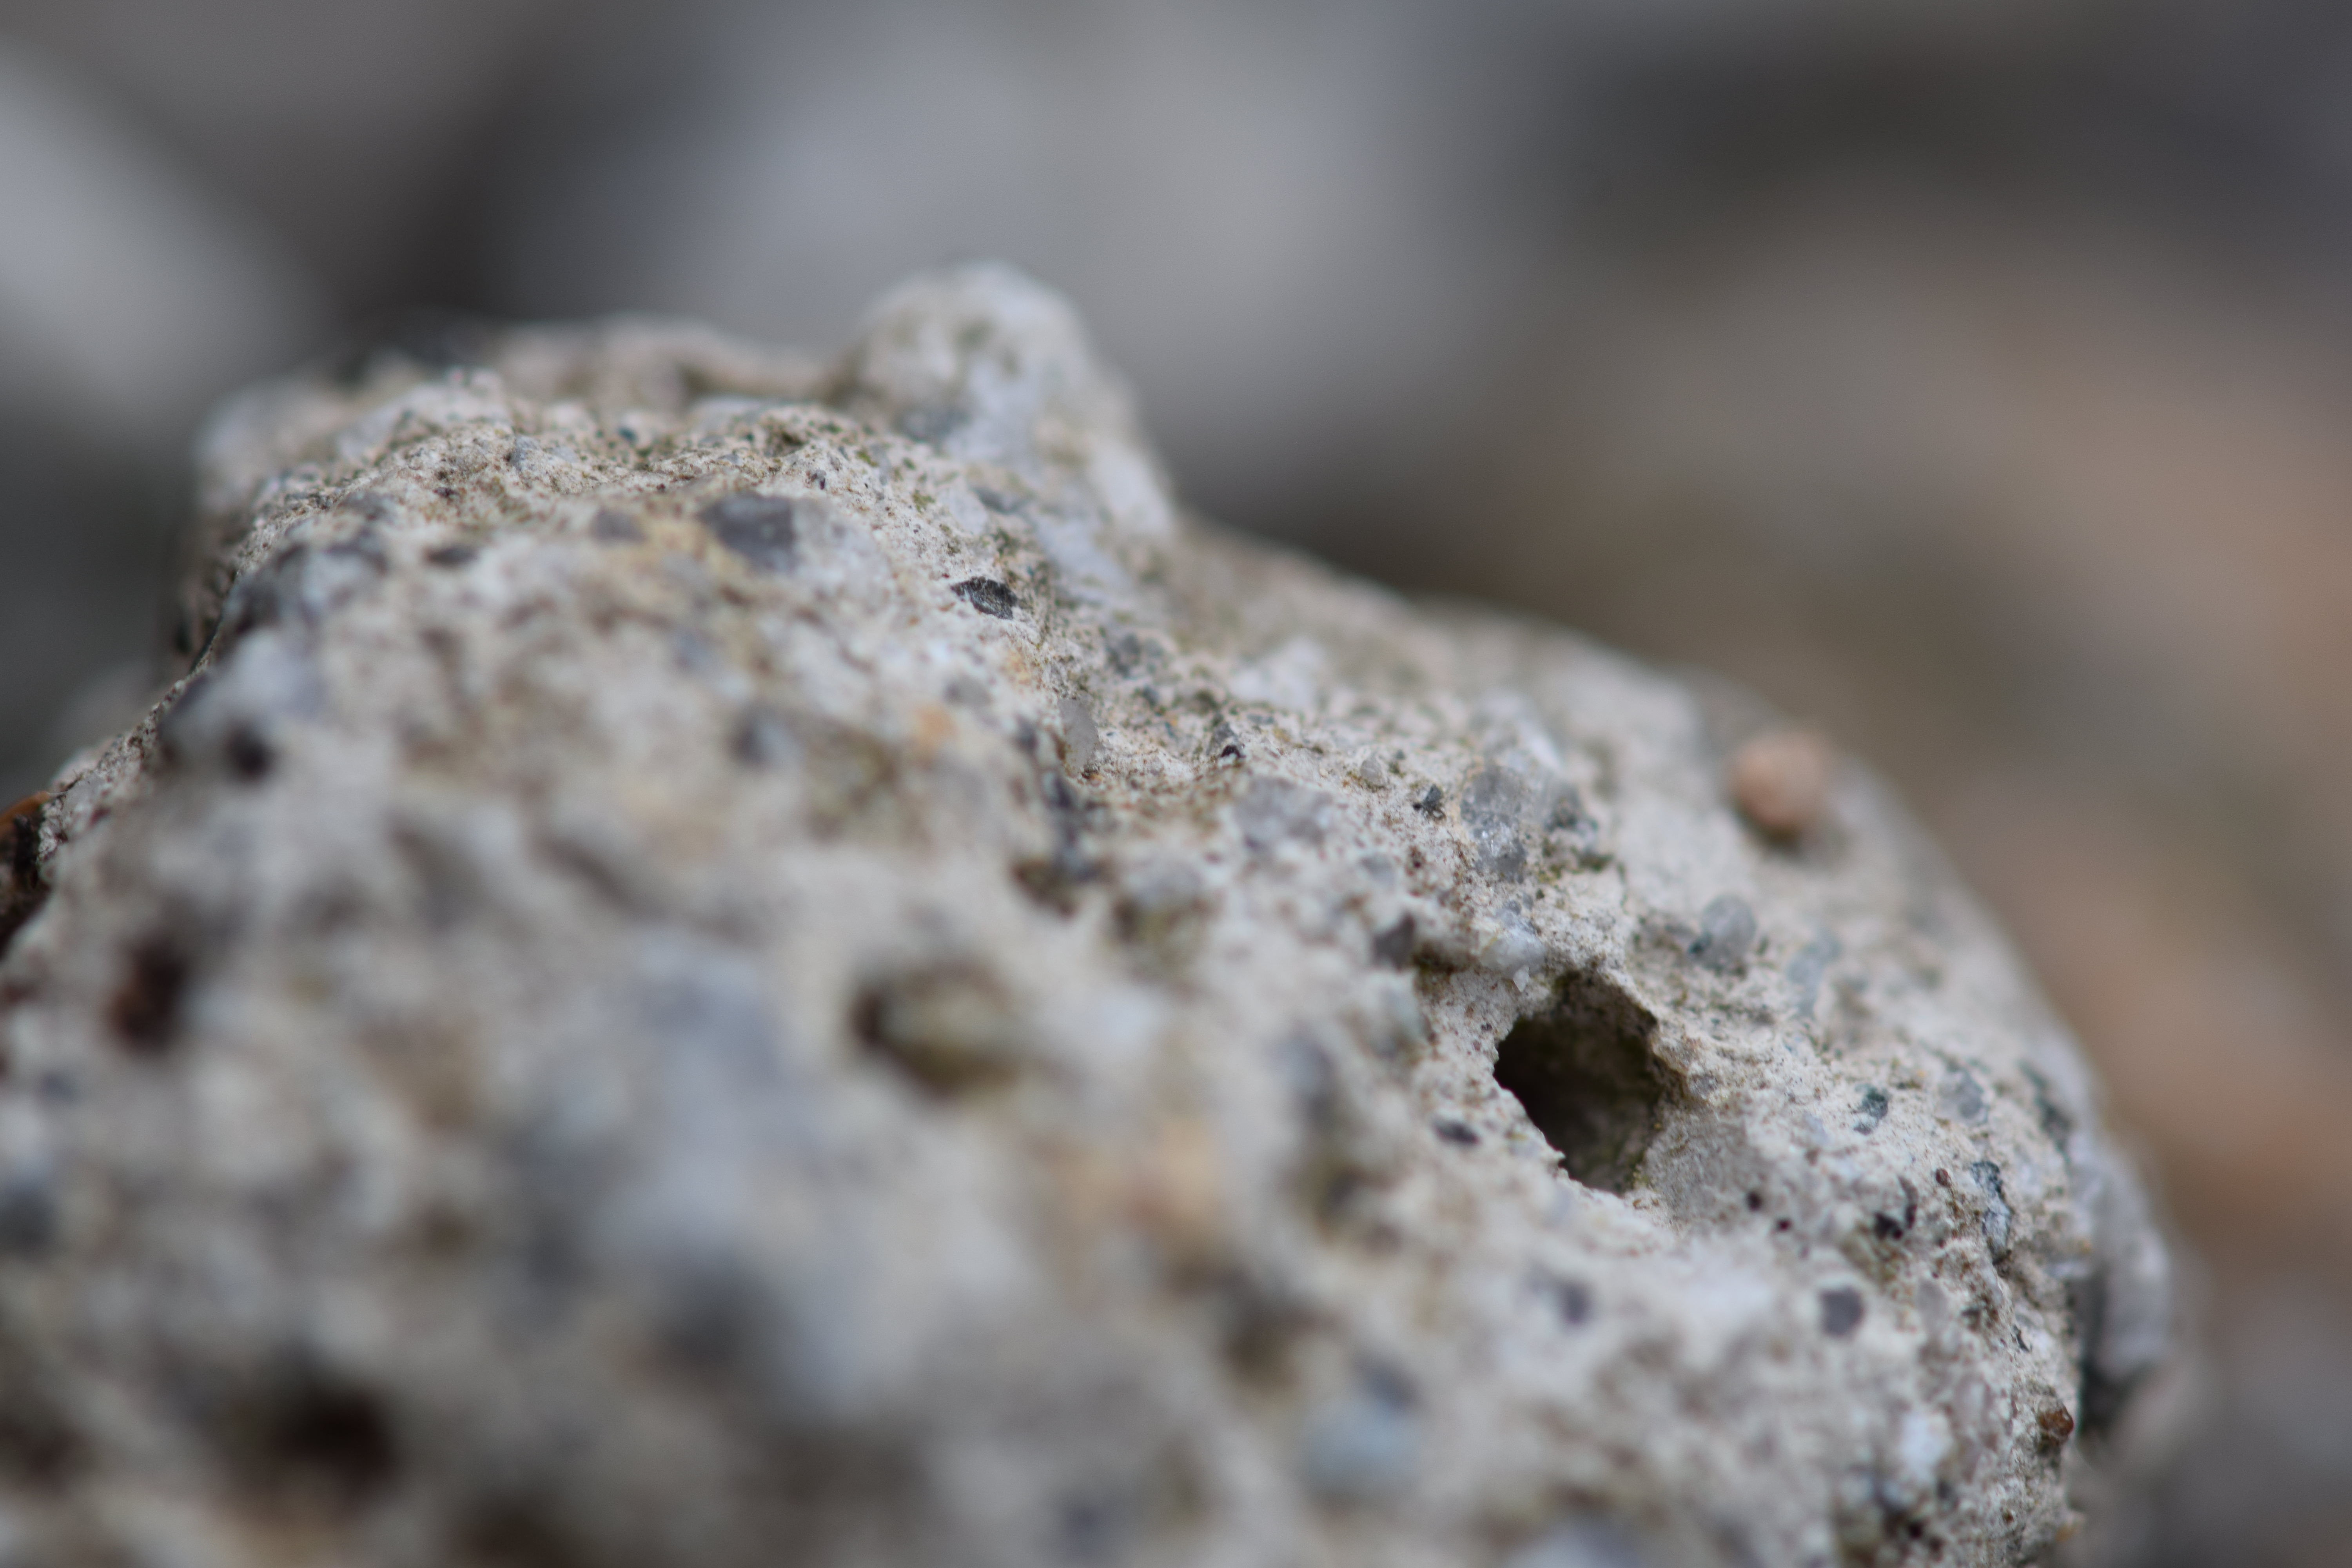
nature, sand, rock, structure, stone, macro, pebble, close, material, close up, macro photography, grass family